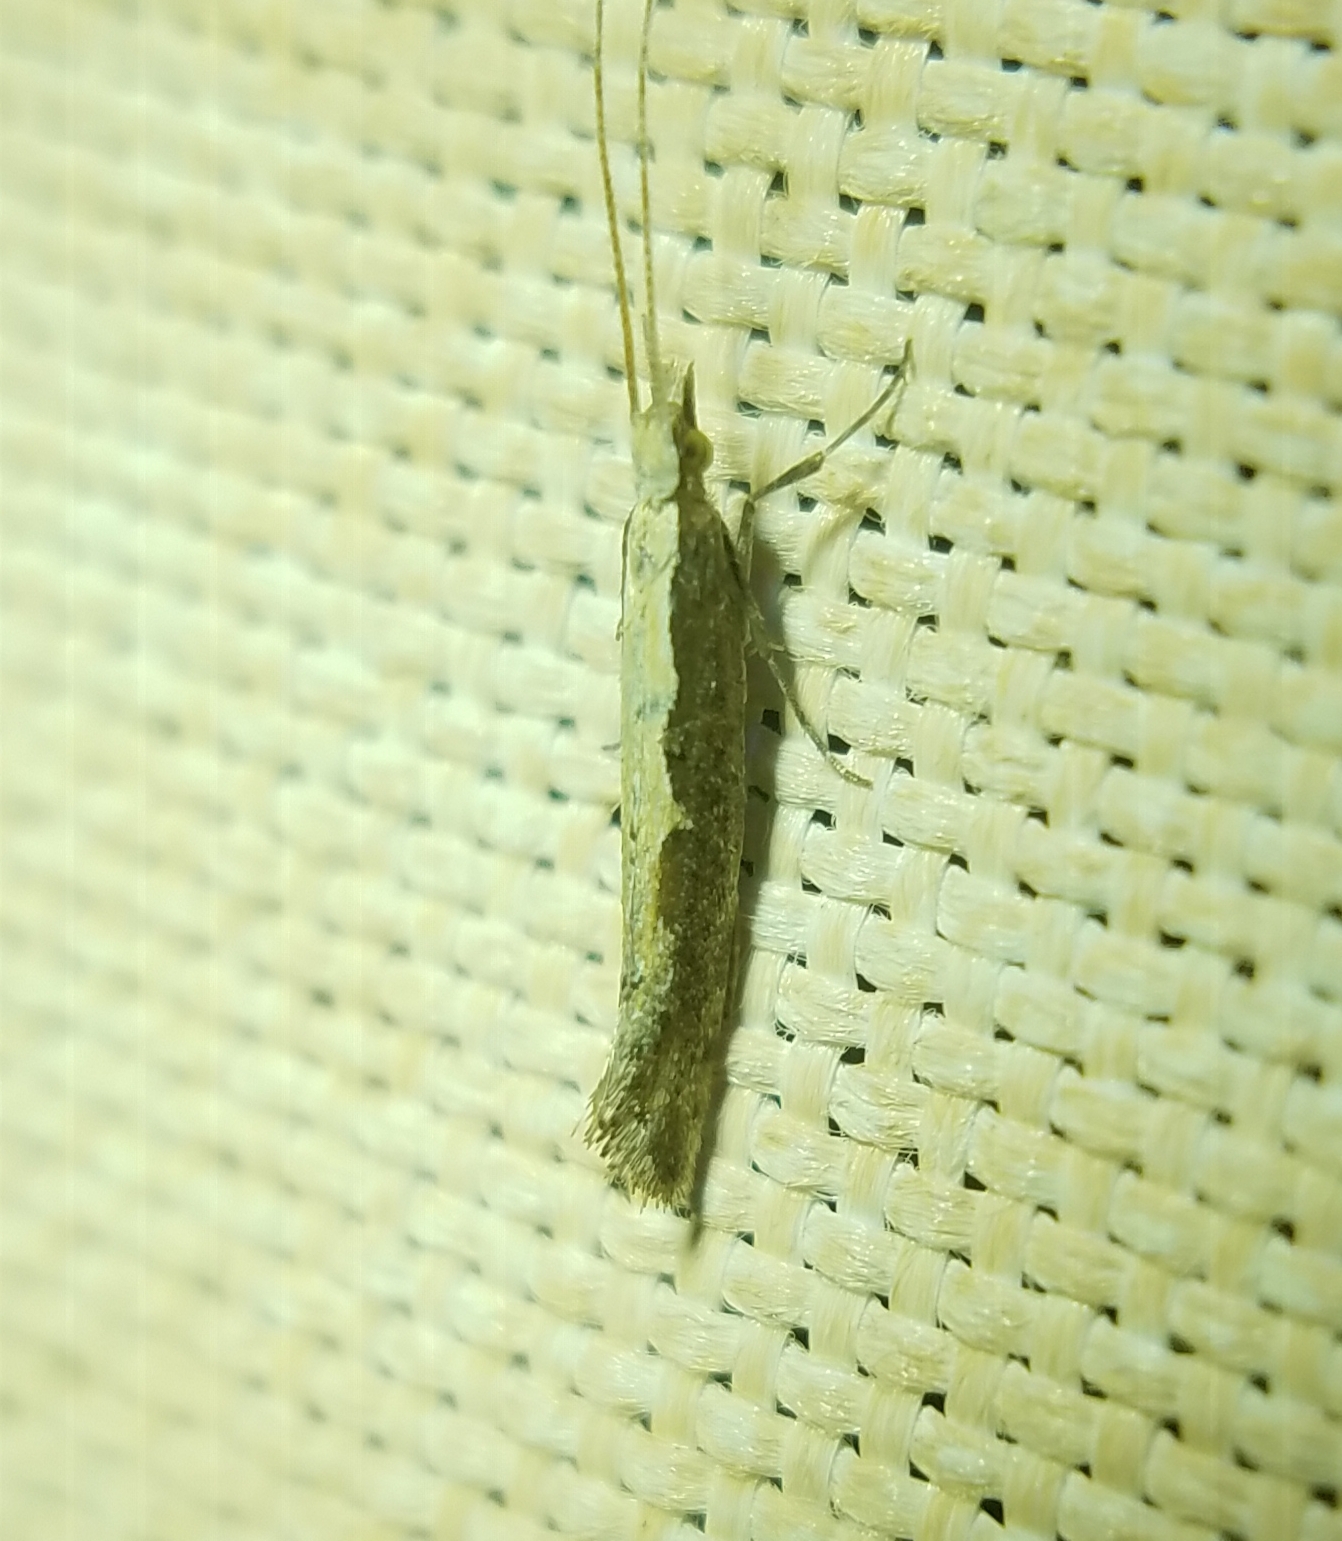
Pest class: diamondback_moth